Saka language

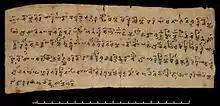
Khotanese Verses BLE4 IOLKHOT50 4R1 1

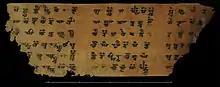
Book of Zambasta BLX3542 OR9614 5R1 1

Saka, or Sakan, was a variety of Eastern Iranian languages, attested from the ancient Buddhist kingdoms of Khotan, Kashgar and Tumshuq in the Tarim Basin, in what is now southern Xinjiang, China. It is a Middle Iranian language. The two kingdoms differed in dialect, their speech known as Khotanese and Tumshuqese.